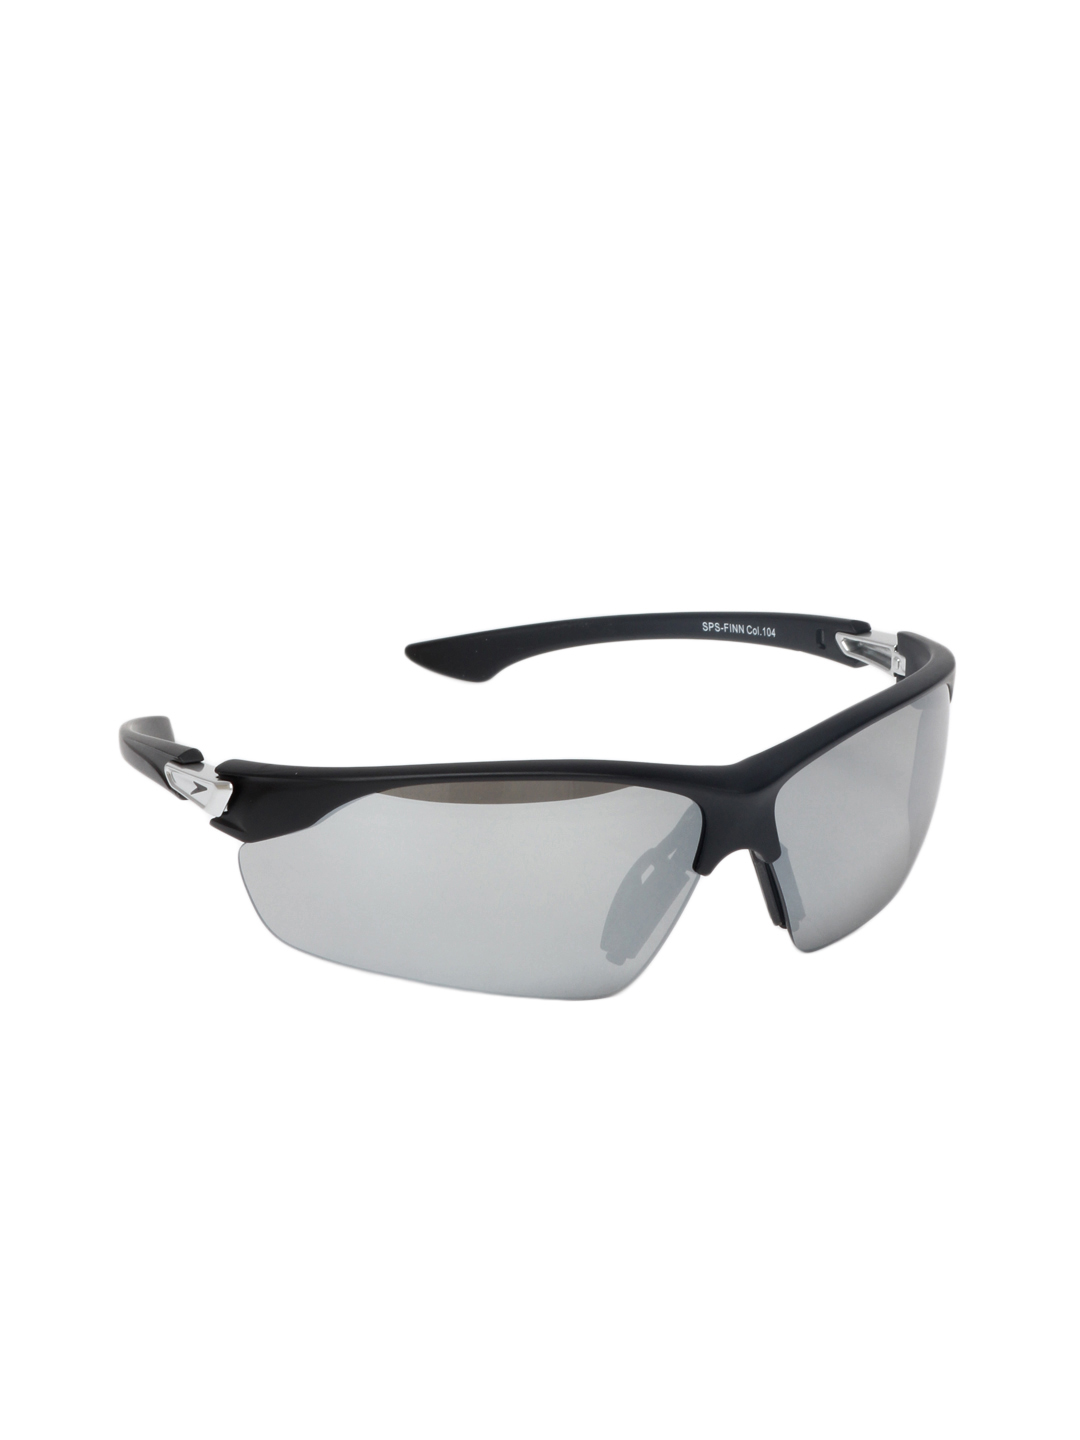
Speedo Men Sheet Sunglasses
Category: Accessories / Eyewear / Sunglasses
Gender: Men
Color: Black
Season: Summer 2017
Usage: Casual